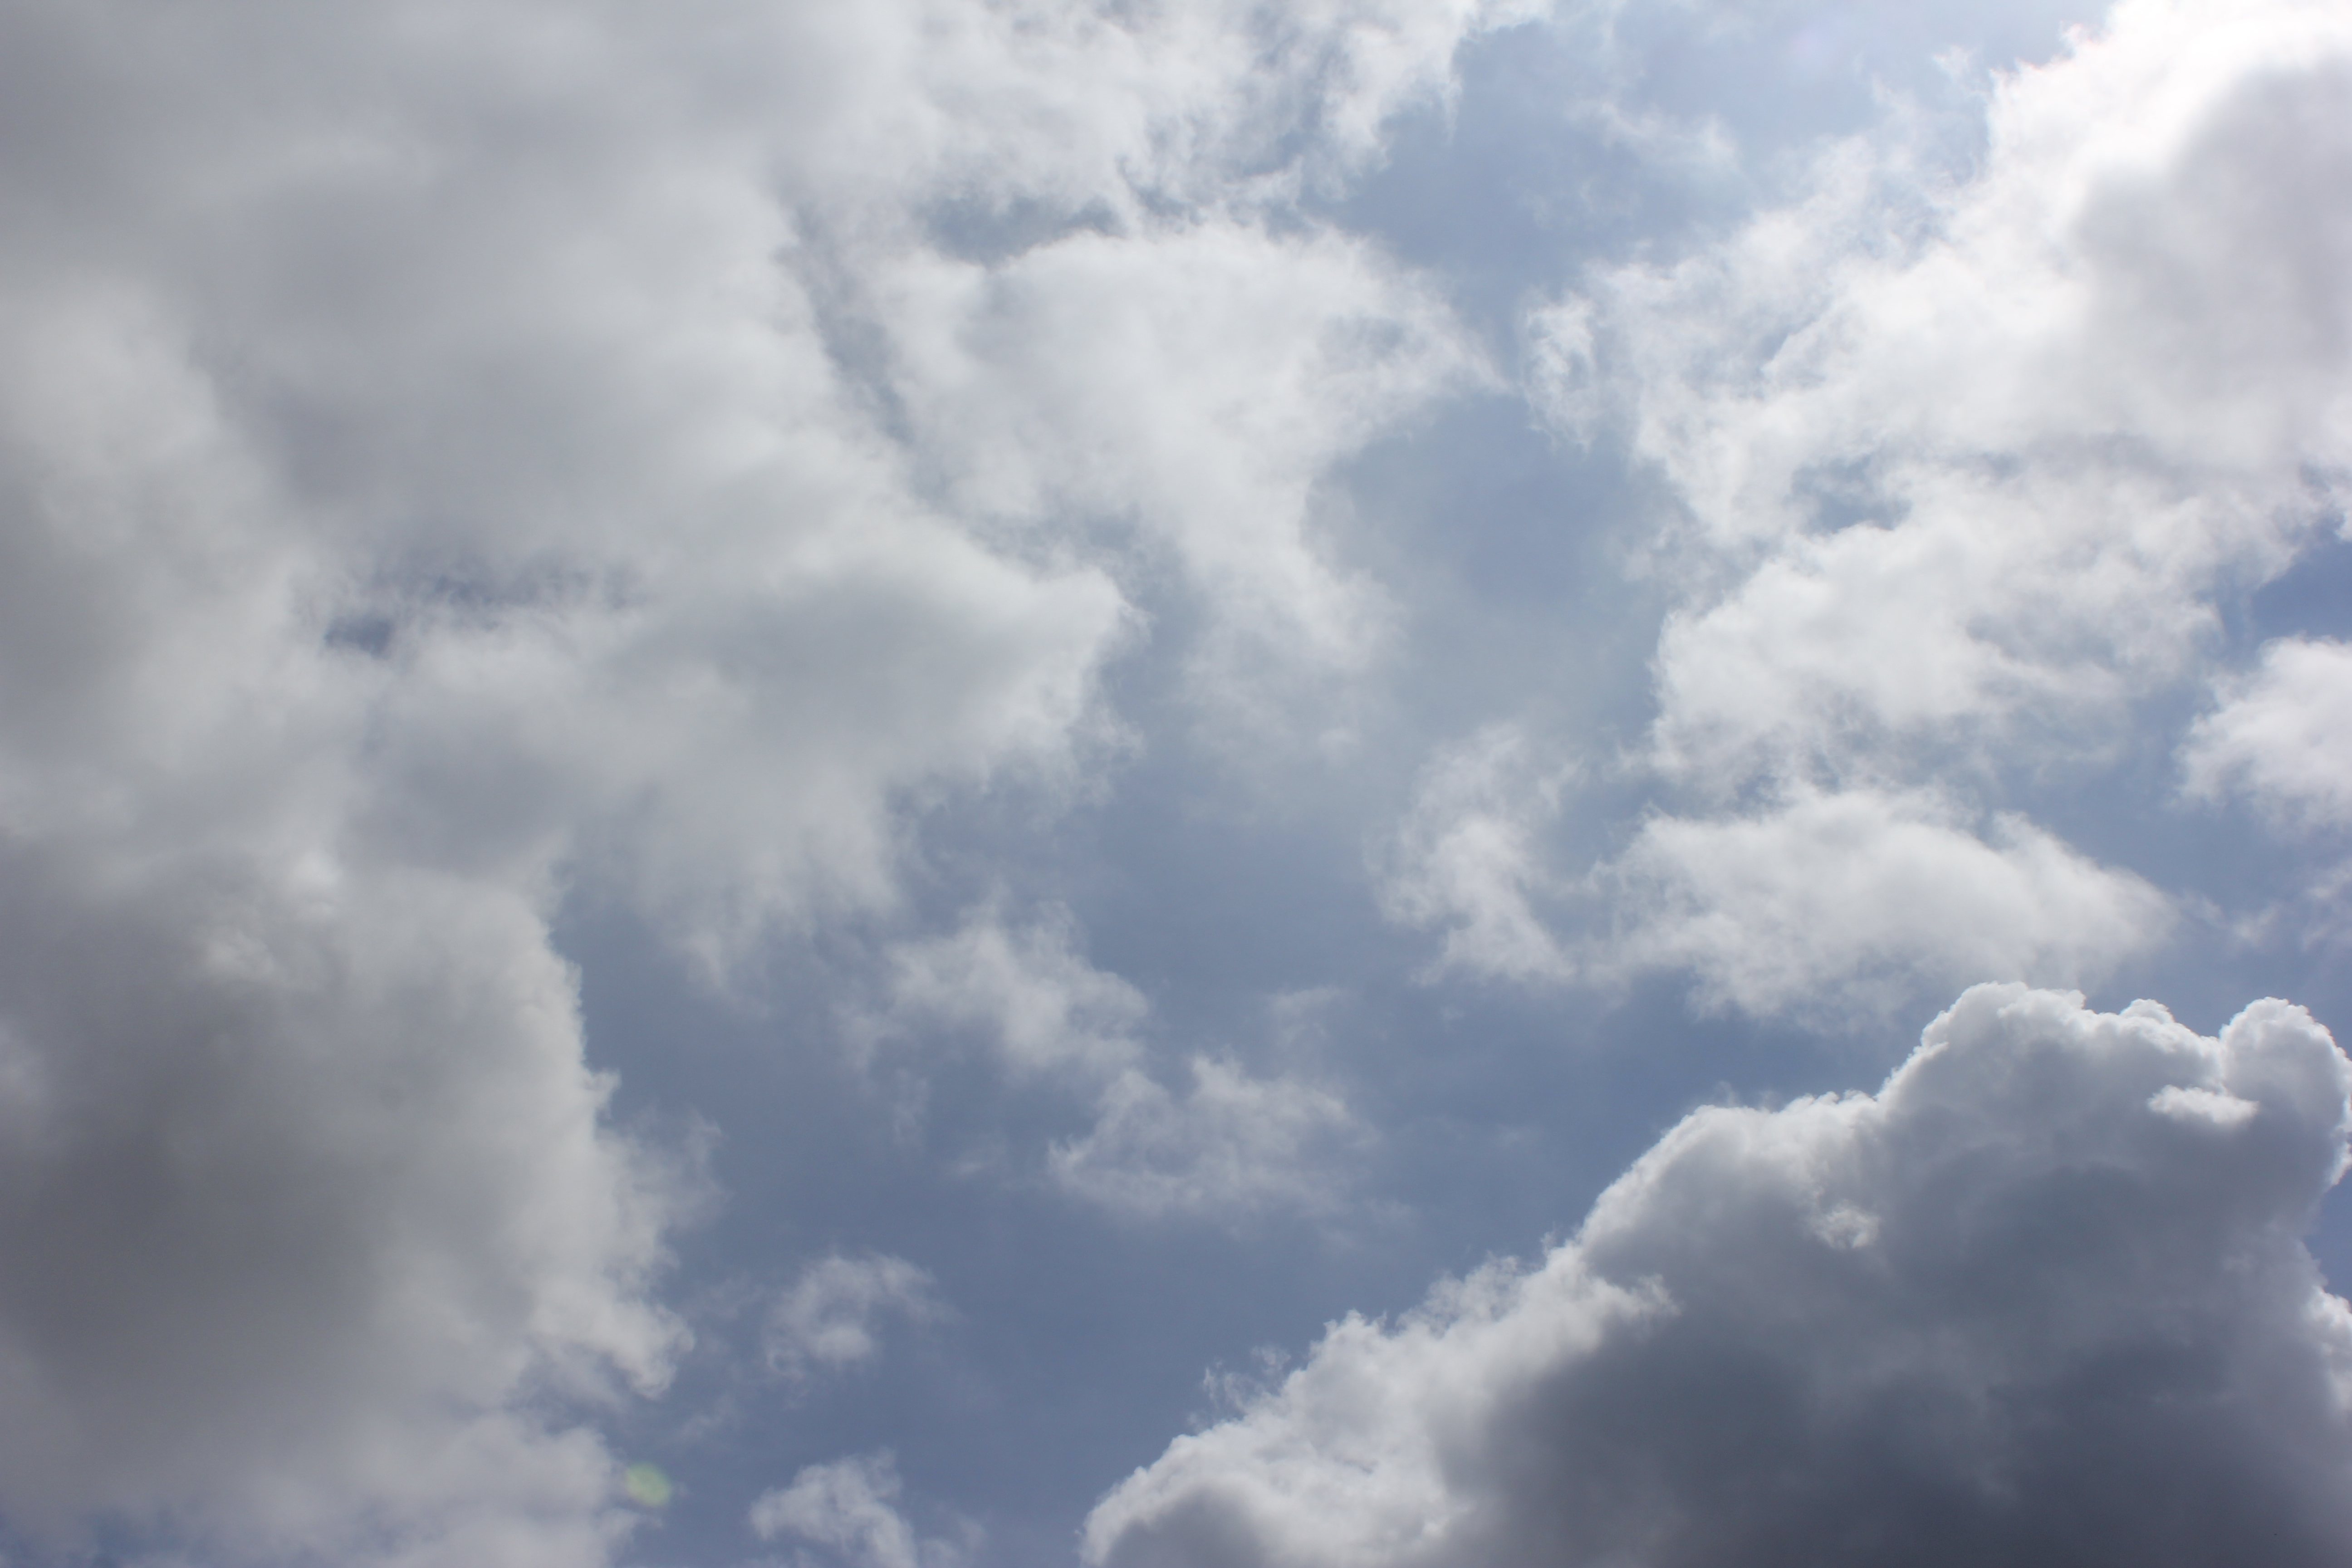
Cloud type: Cumulus